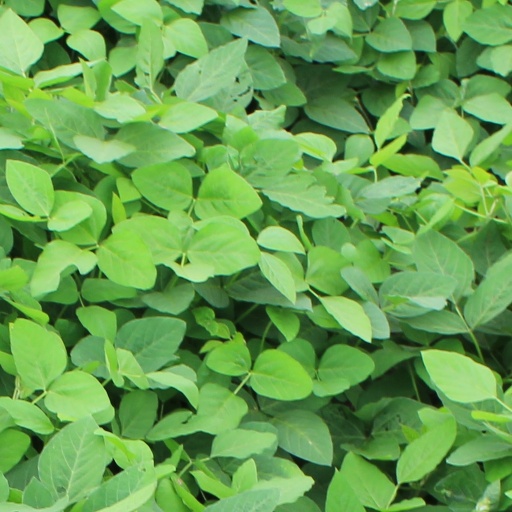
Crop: soybean